Acrisure Bounce House

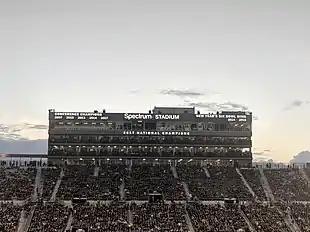
The then-Spectrum Stadium press box with "2017 National Champions" signage

At their spring game in 2018, UCF unveiled signage on Roth Tower to commemorate the football program's conference championships, New Year's Six/BCS bowl wins, and their National Championship for the 2017 season.